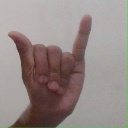
अक्षर: य